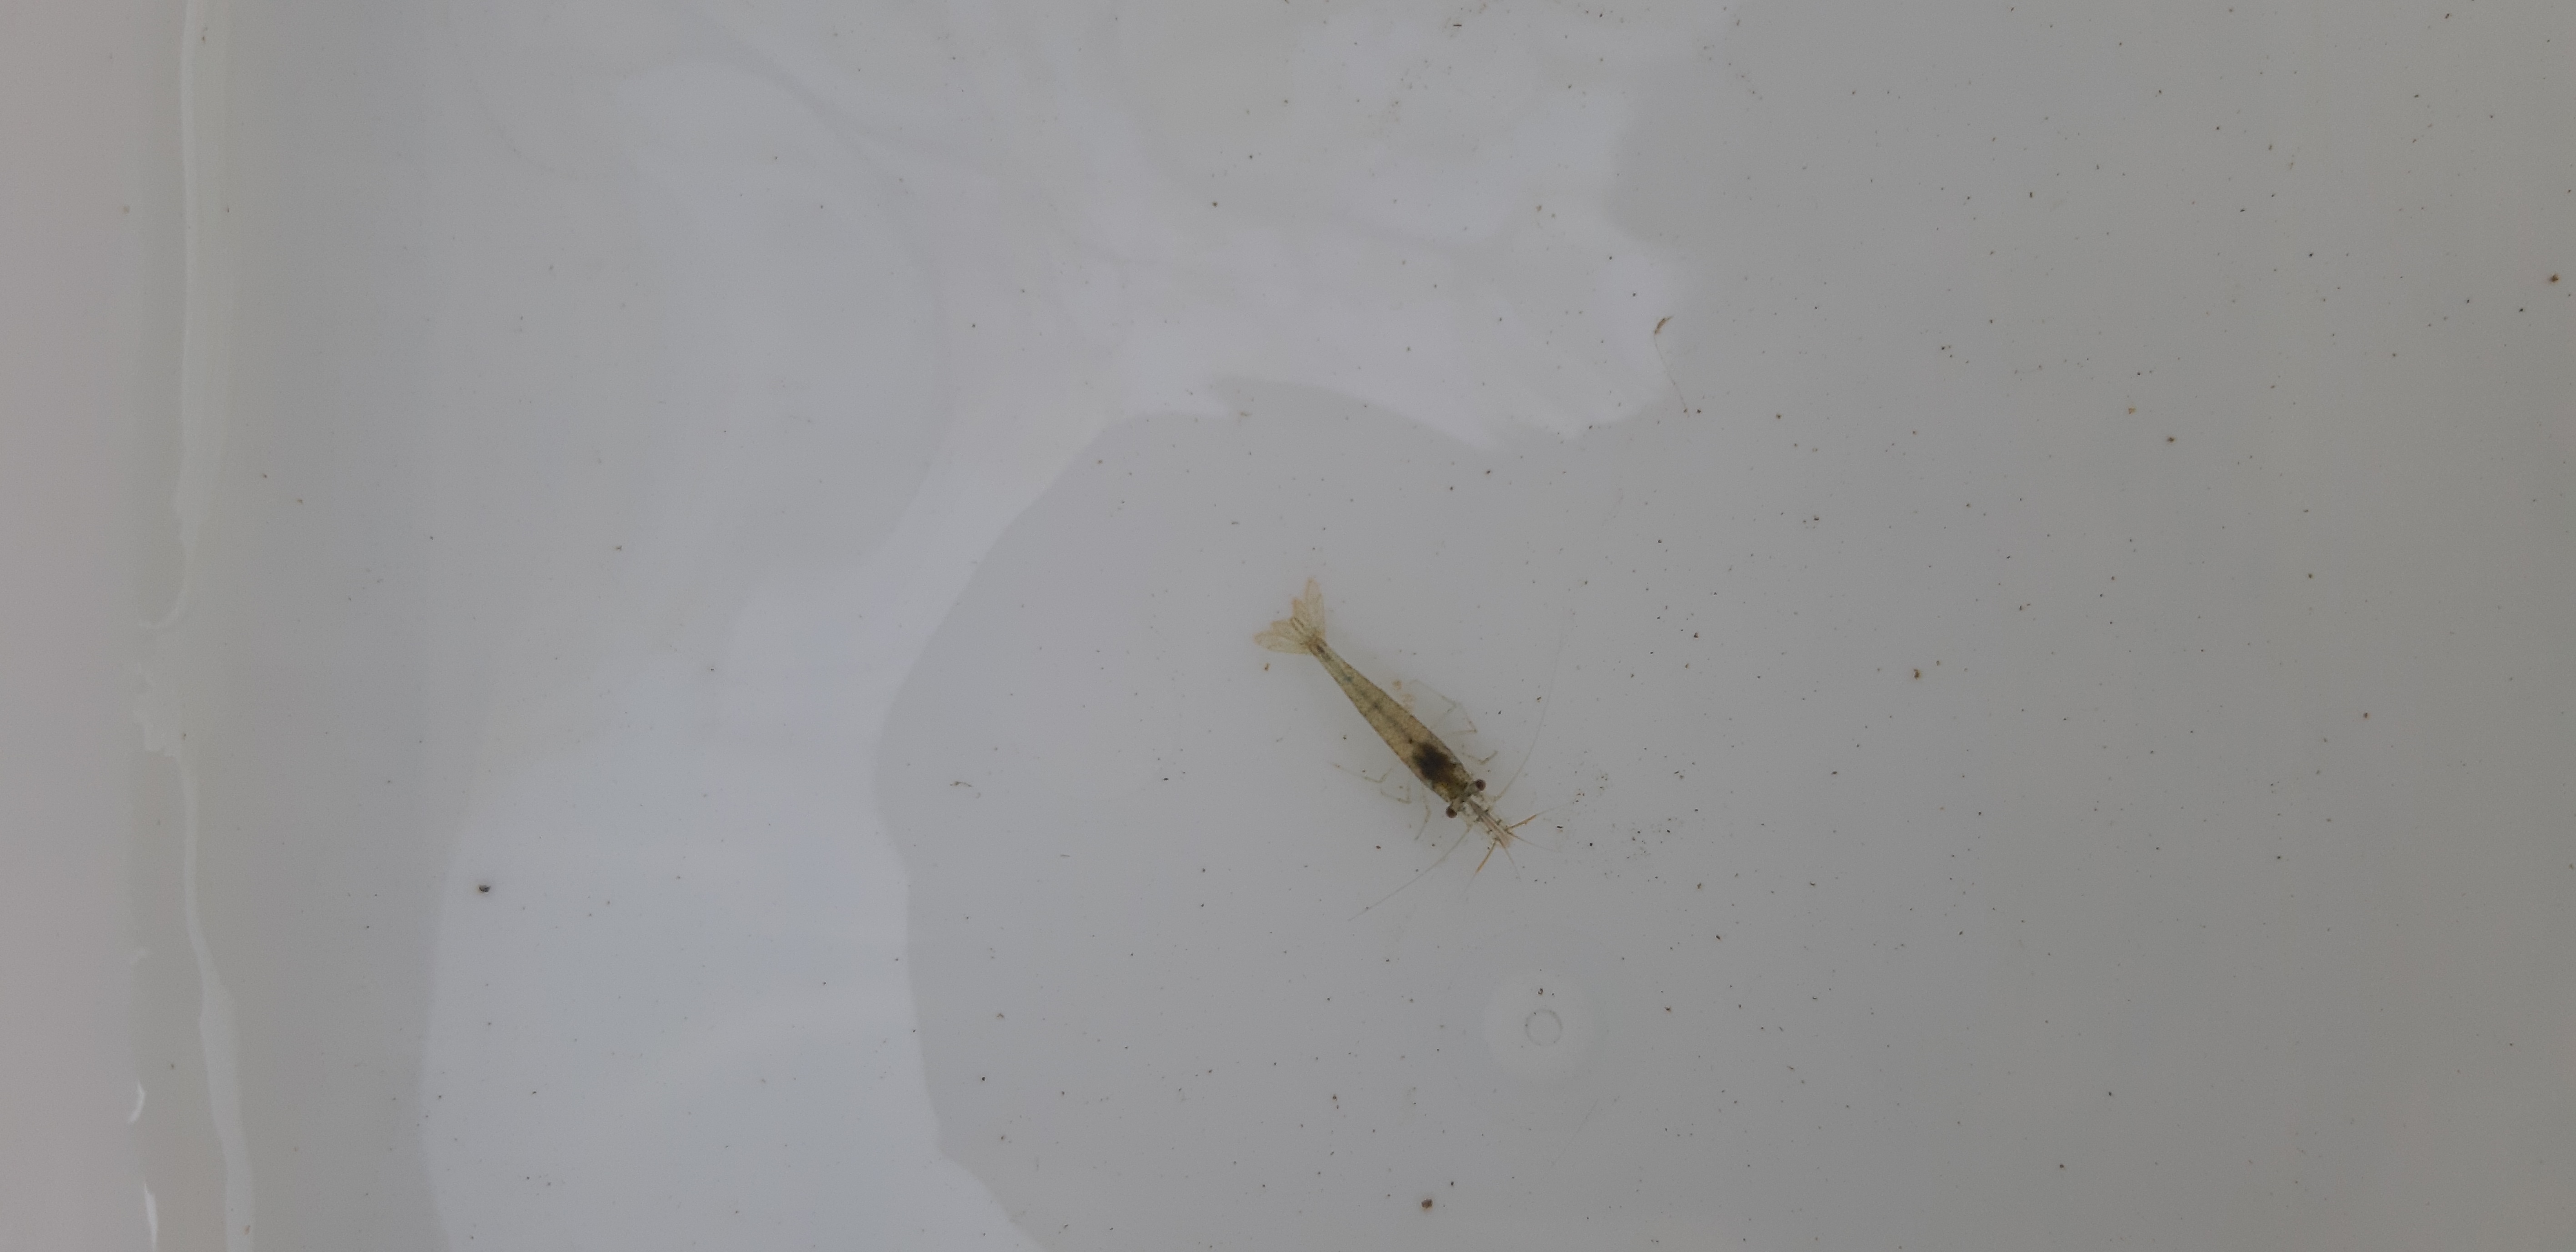
Macroinvertebrate group: crabs_and_shrimps